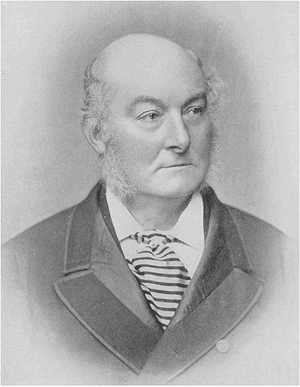
Emma Albani est l'une des sopranos les plus célèbres du XIXᵉ siècle et début du XXᵉ siècle, et la première cantatrice canadienne à devenir une célébrité internationale.